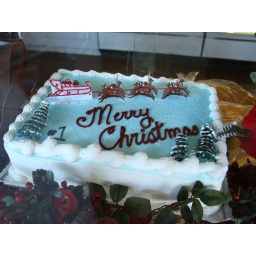
A cake in the window shows that it is the Christmas season.